Gotanda Station

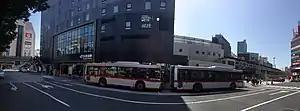
Gotanda Station, east exit, 2021

Gotanda Station is a railway station in Shinagawa, Tokyo, Japan, operated by the East Japan Railway Company (JR East), the private railway operator Tokyu Corporation, and the Tokyo subway operator Toei.